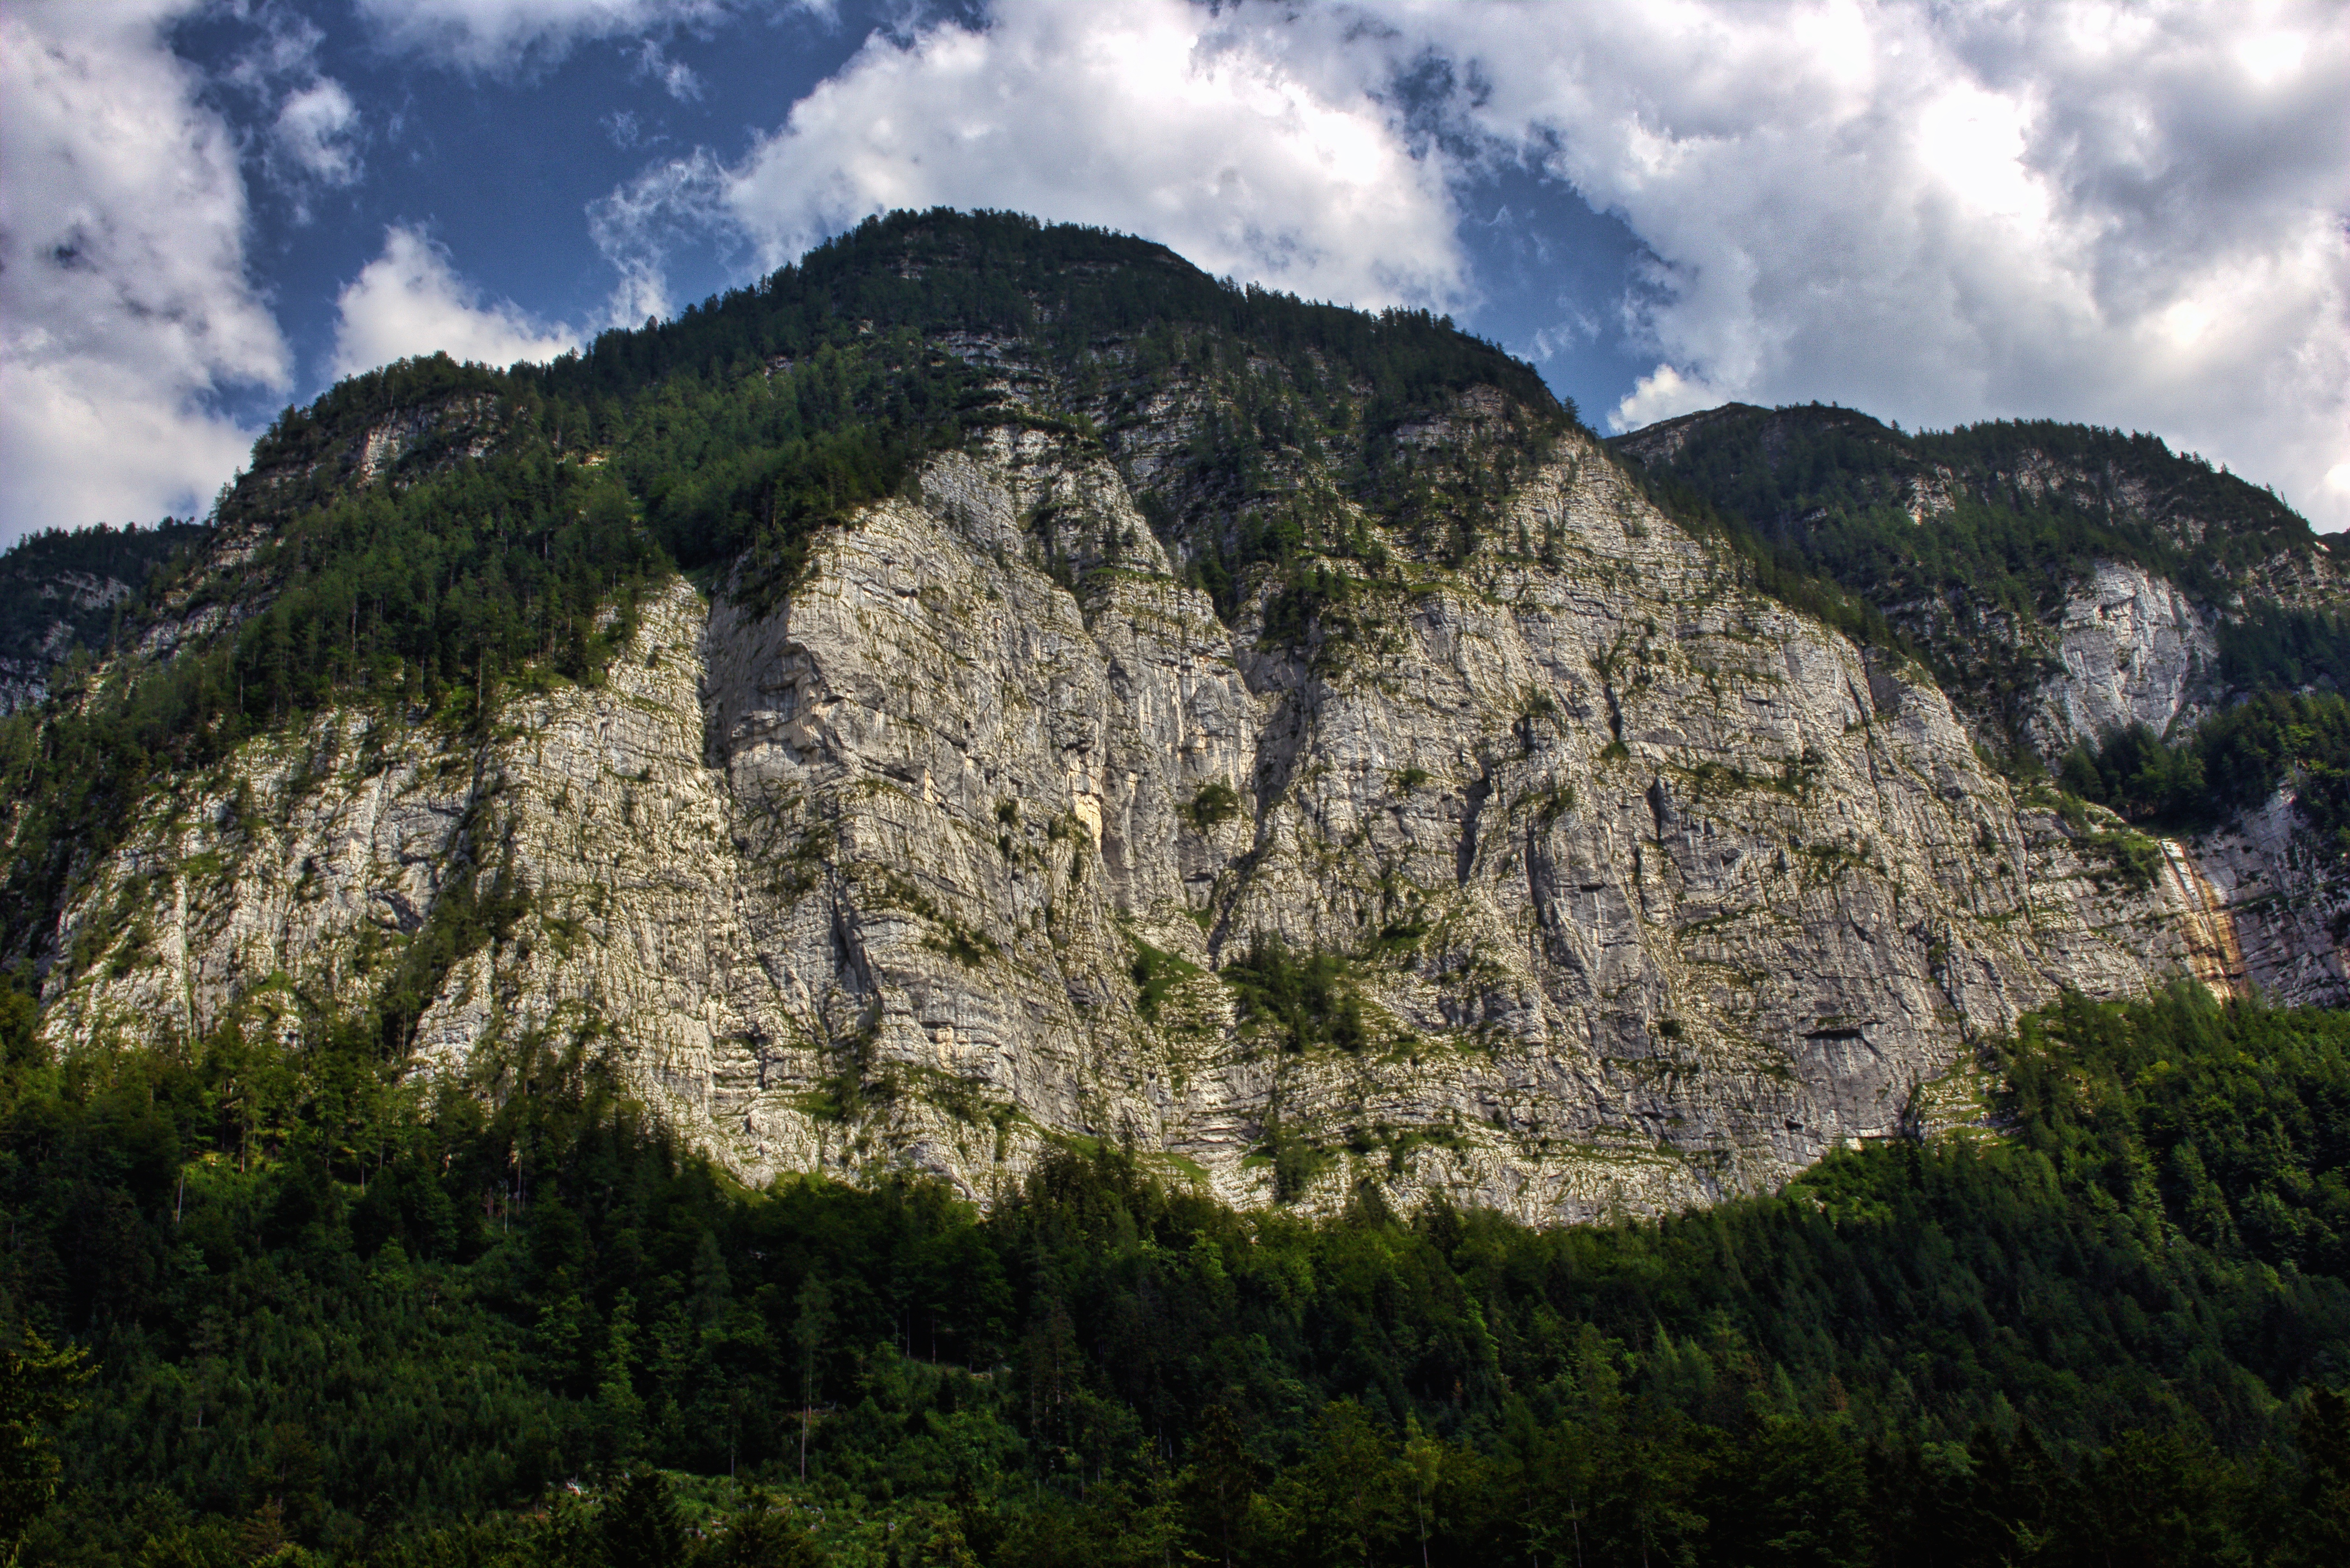
landscape, tree, nature, forest, rock, wilderness, mountain, cloud, meadow, hill, valley, mountain range, cliff, terrain, ridge, geology, alps, badlands, plateau, fell, ecosystem, landform, mountain pass, geographical feature, mountainous landforms